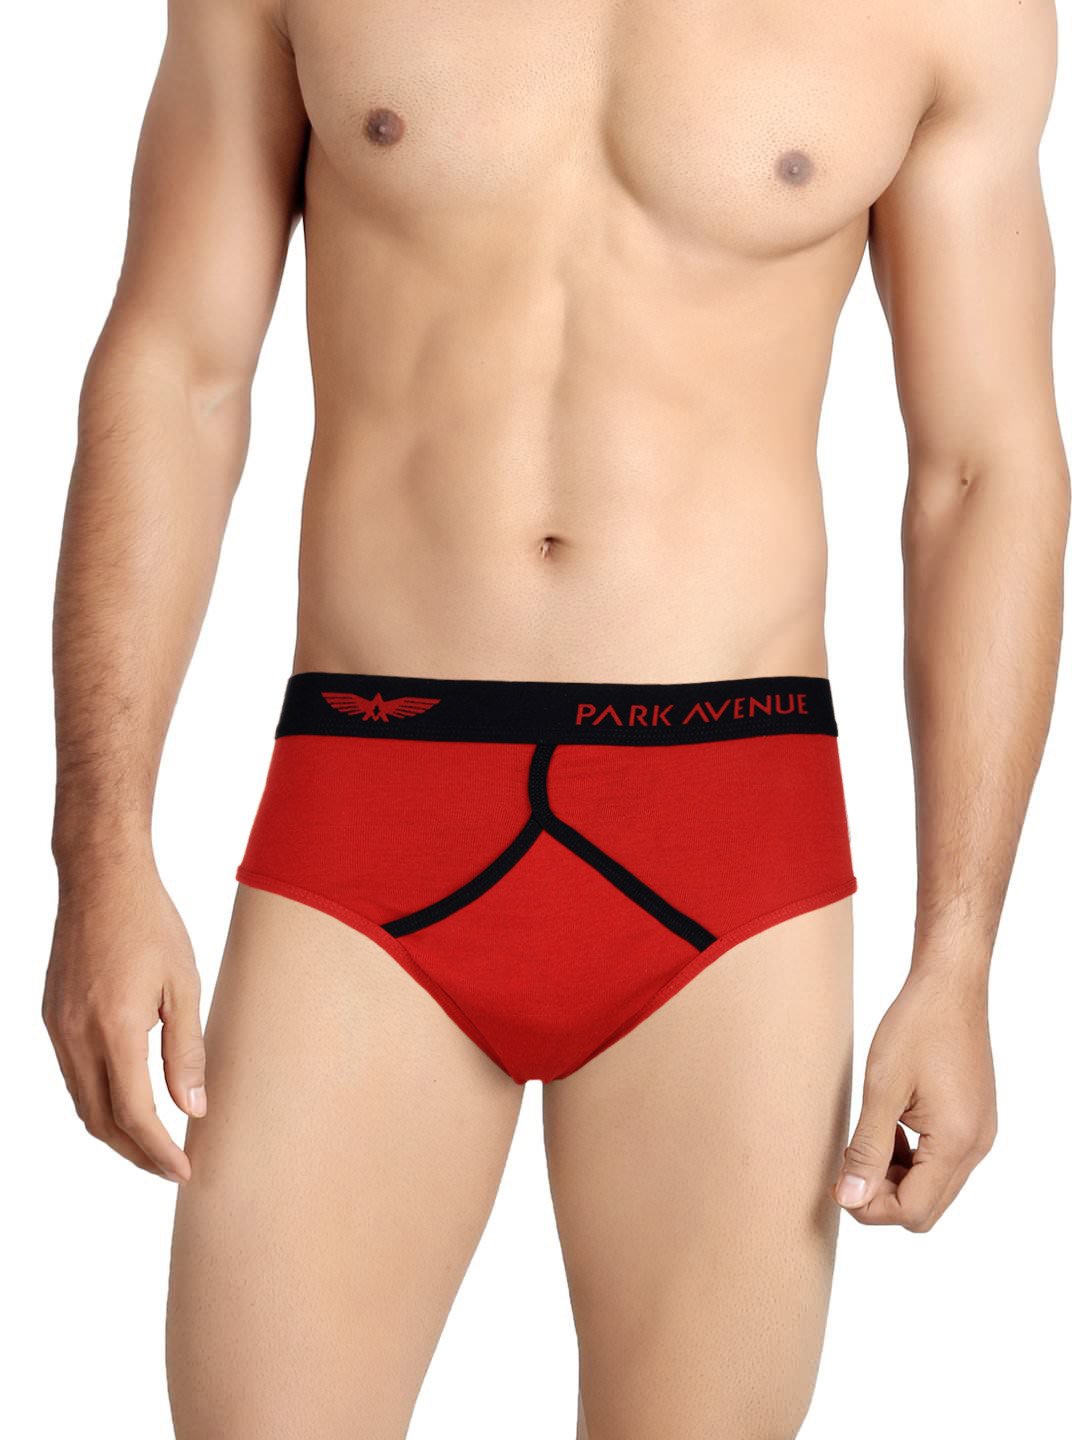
Park Avenue Men Red Briefs
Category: Apparel / Innerwear / Briefs
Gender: Men
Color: Red
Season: Summer 2016
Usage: Casual